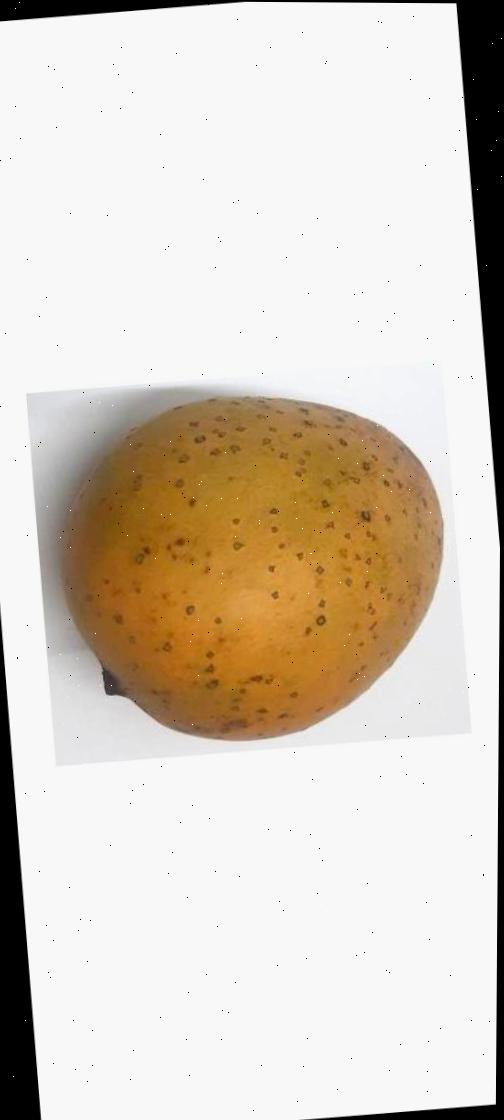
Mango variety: Gourmoti